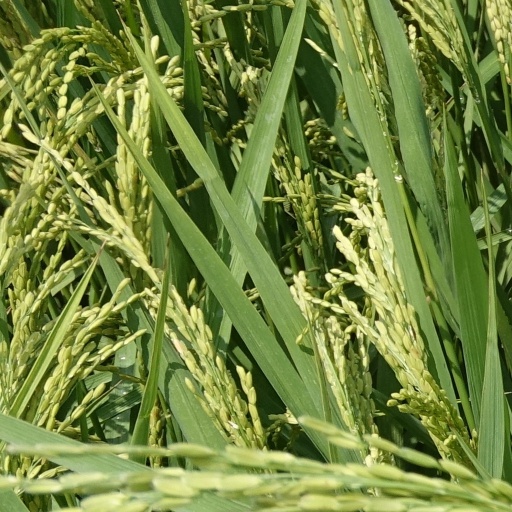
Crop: rice